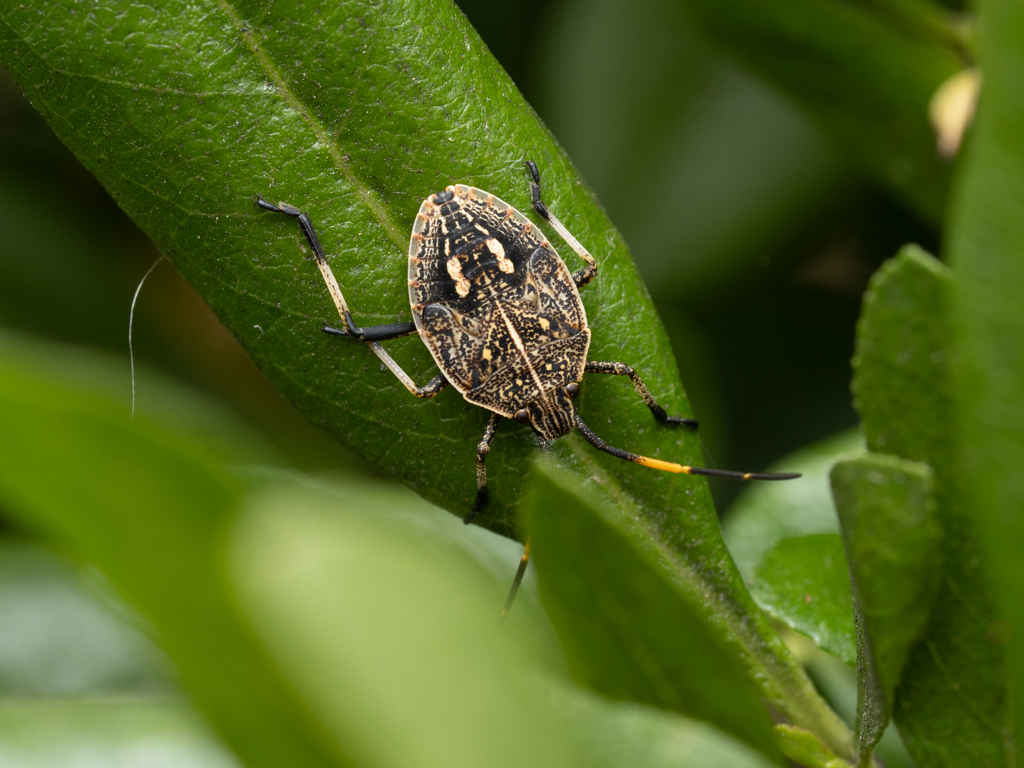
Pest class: stink_bug